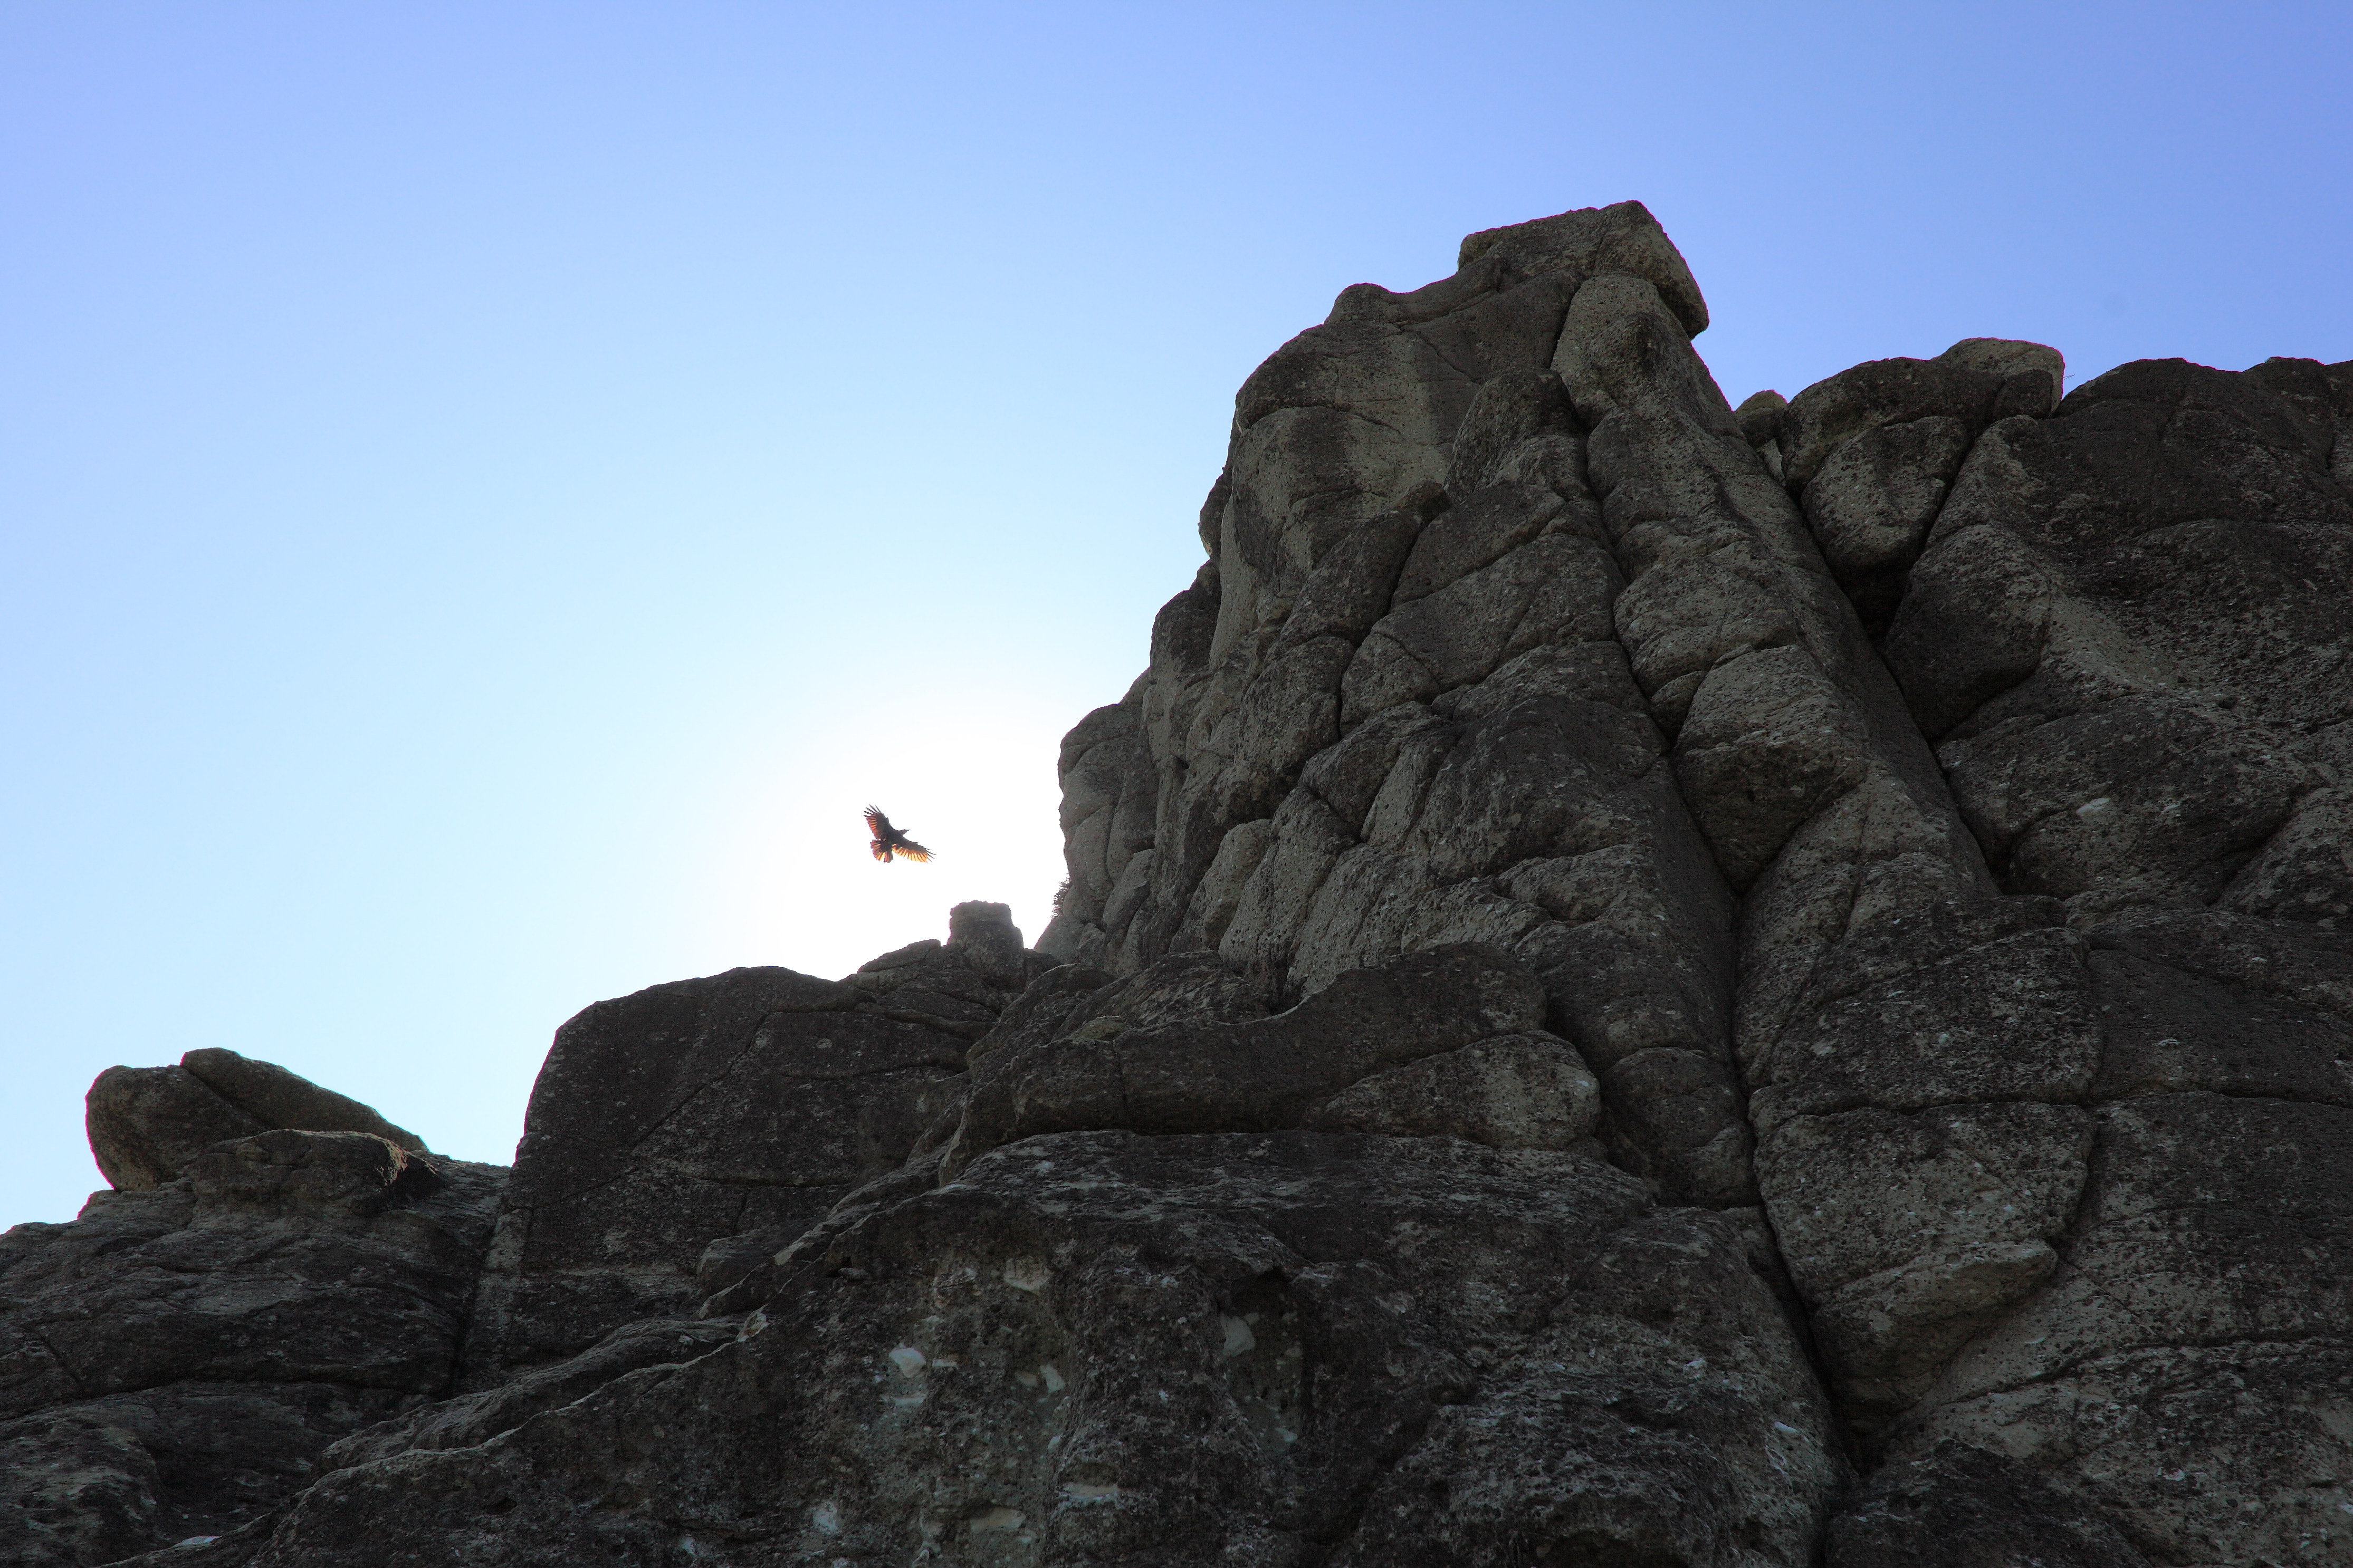
rock, mountain, sky, adventure, mountain range, formation, cliff, high, rock climbing, terrain, material, ridge, summit, mountaineering, geology, badlands, boulder, 5d, hires, markii, hi, res, resolution, senjojiki, aomori, monolith, mountainous landforms